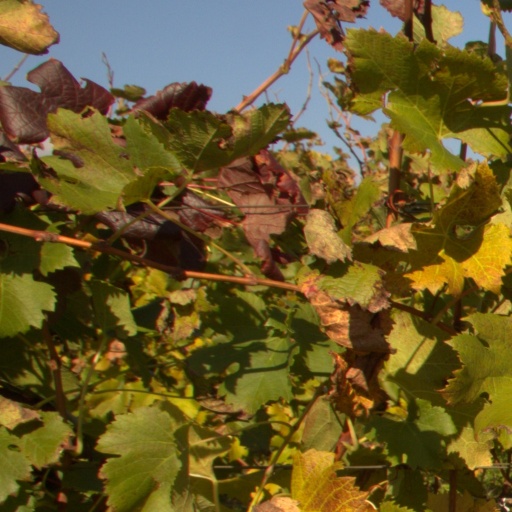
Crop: grape